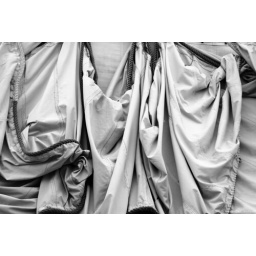
A sail on a ship docked in Provincetown, MA. Taken during Labor Day weekend 2008.